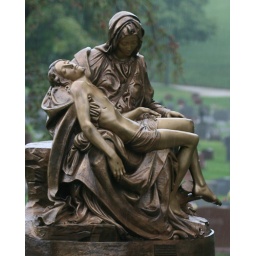
taken from the window of my car on a rainy august day.....&amp;quot;Christ our Redeemer Cemetery&amp;quot; in 'Pgh, Pa.